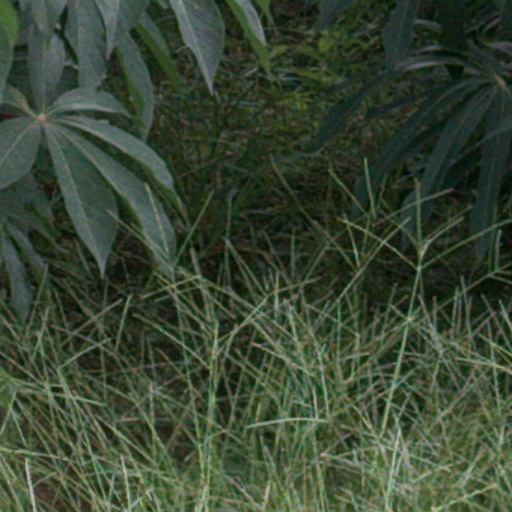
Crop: cassava